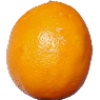
Label: lemon_meyer